Boulevard des Capucines

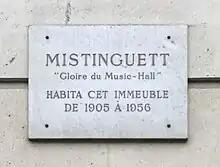
Mistinguett

No. 25 was the former location of the Musée Cognacq-Jay set up in 1931.